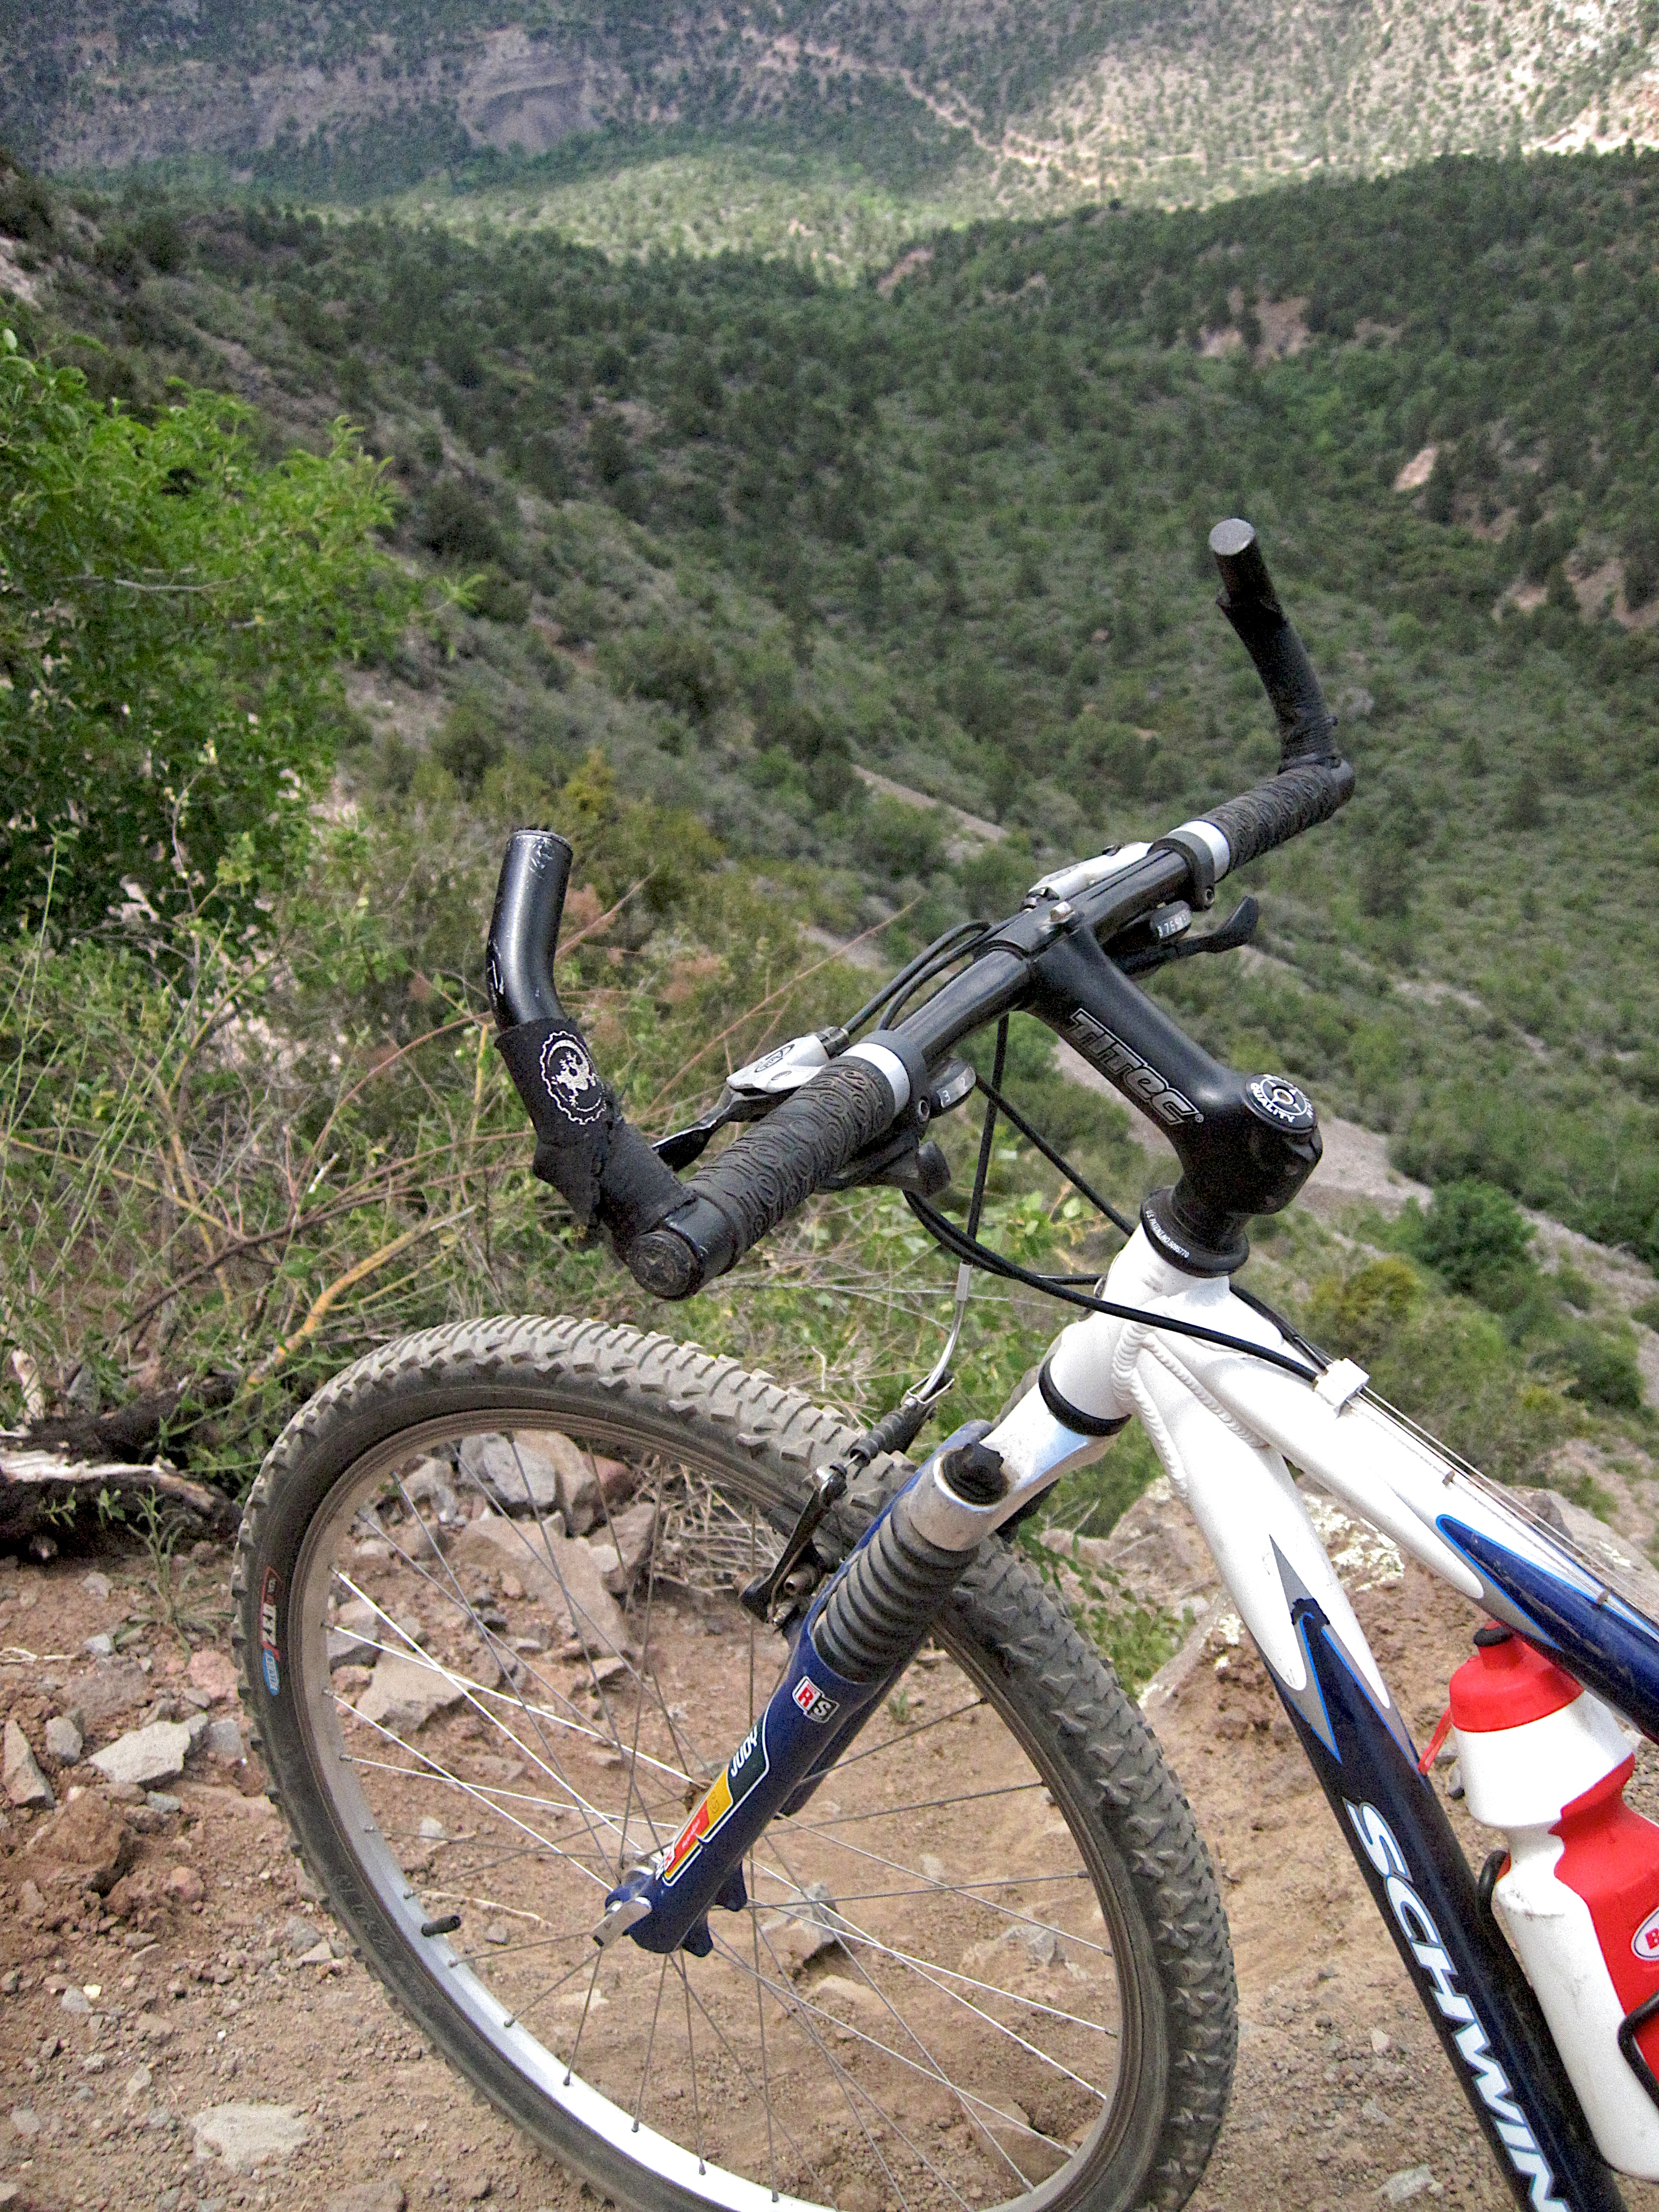
bicycle, vehicle, extreme sport, sports equipment, mountain bike, cycling, sports, biking, racing, freeride, mountain biking, cycle sport, cyclo cross bicycle, downhill mountain biking, bicycle motocross, bmx bike, road bicycle, mountain bike racing